Climate change in Ethiopia

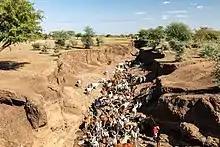
Cattle herd in riverbed of Afar Region

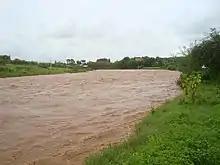
Gilgel Abbay during flood

In 2022 Ethiopia had one of the most severe La Niña-induced droughts in the last forty years. It came about due to four consecutive rainy seasons which did not produce enough rain. This drought increased water insecurity for more than 8 million pastoralists and agro-pastoralists in the Somali, Oromia, SNNP and South-West regions. About 7.2 million people needed food aid, and 4.4 million people needed help to access water. Food prices have increased a lot due to the drought conditions. Many people in the affected area have experienced food shortages due to the water insecurity situation.